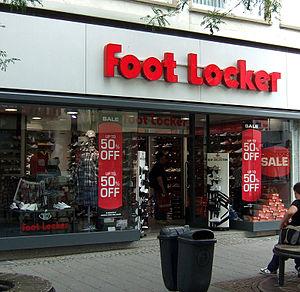
Foot Locker est une entreprise américaine de distribution spécialisée dans le sport. Le groupe a été créé en 2001 lorsque le distributeur Woolworth's a choisi de se renommer du nom de sa marque phare.